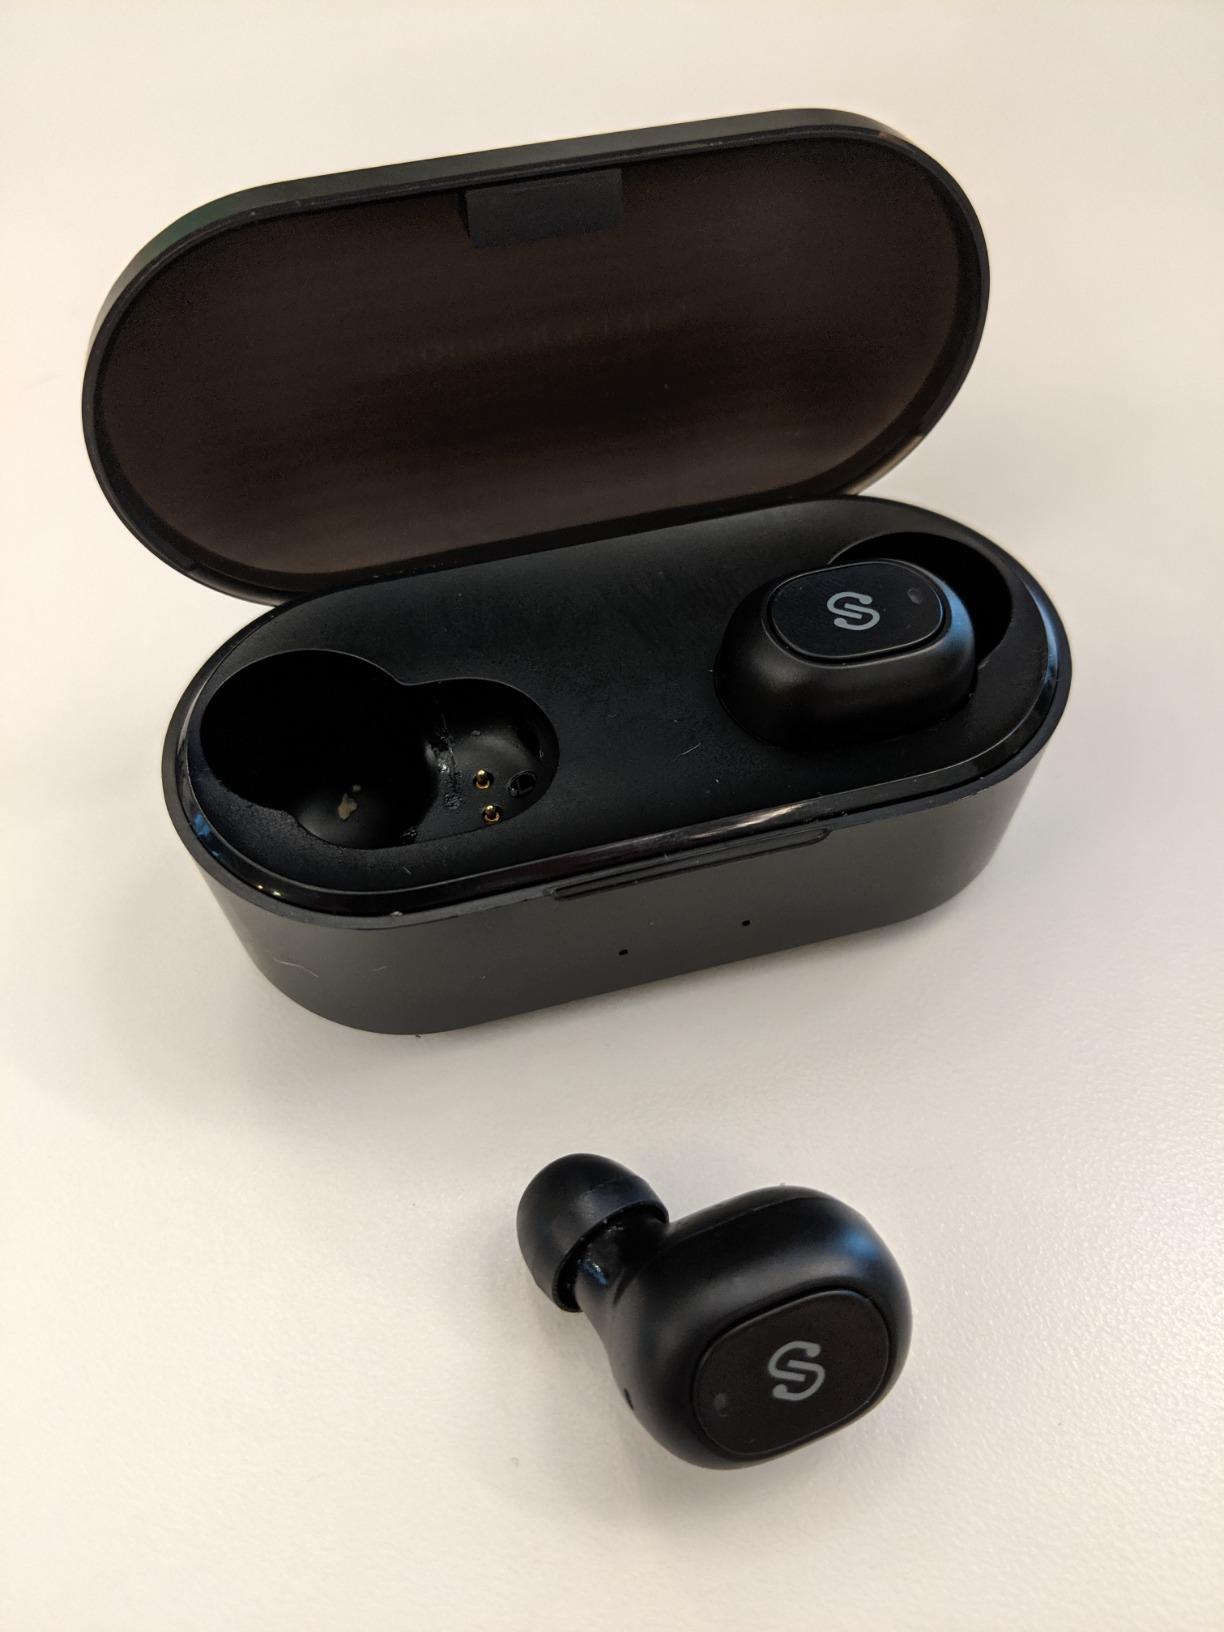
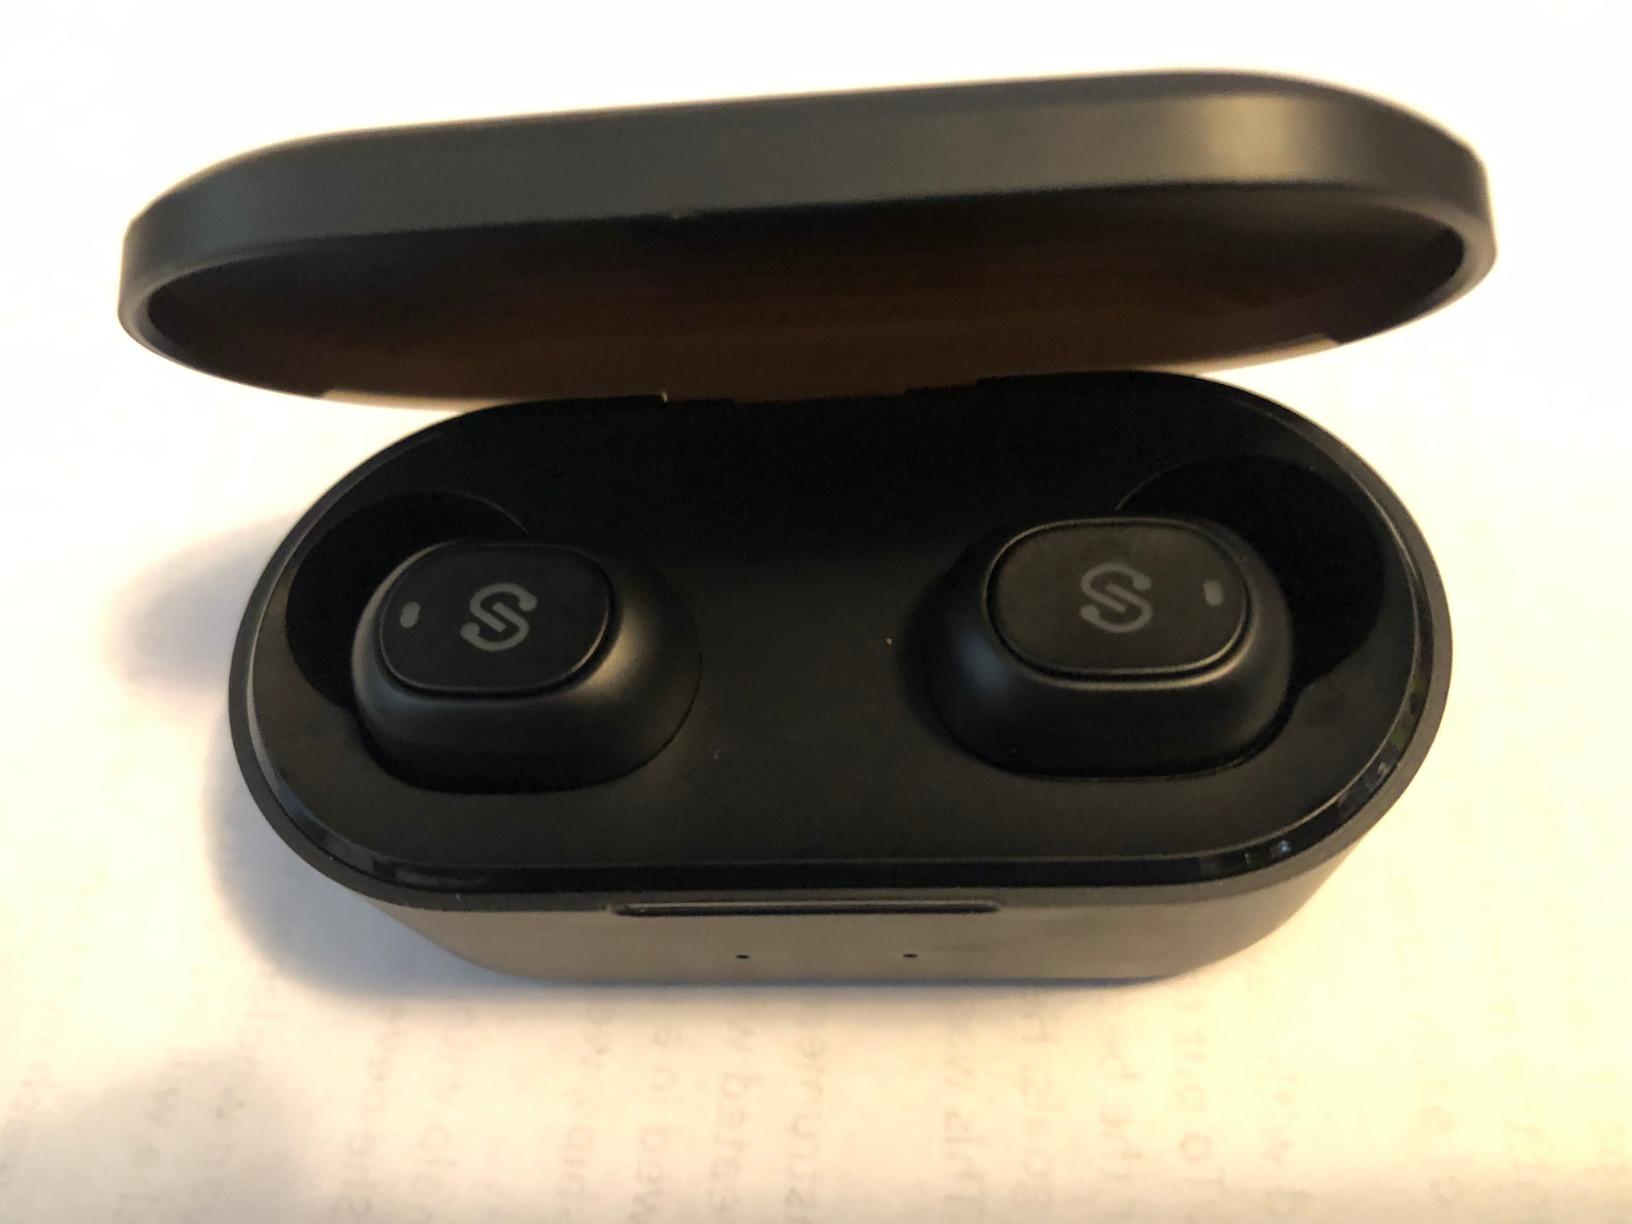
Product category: earbuds
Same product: yes